Orgyen Lingpa

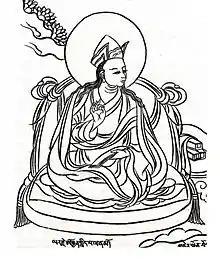
Orgyen Lingpa

Orgyen Lingpa ("o rgyan gling pa"), (1323 – 1360) was a Tibetan tertön (treasure-finder) of the 14th century.